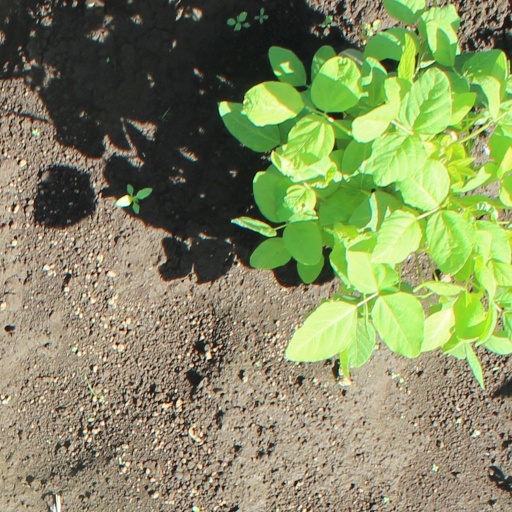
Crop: soybean